Chesapeake and Ohio Canal

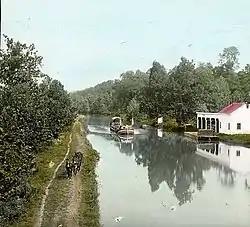
Mules pulling loaded boat. Note the scow moored on the right (berm) side.

By 1833, the canal's Georgetown end was extended eastward to Tiber Creek, near the western terminus of the Washington City Canal, which extended through the future National Mall to the foot of the United States Capitol. A lock keeper's house at the eastern end of this Washington Branch of the C&O Canal remains at the southwest corner of Constitution Avenue and 17th Street, N.W., at the edge of the National Mall.